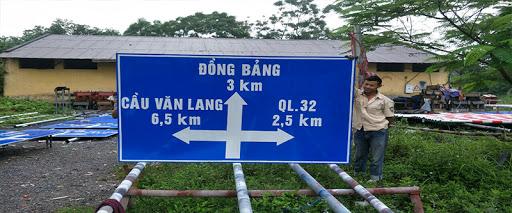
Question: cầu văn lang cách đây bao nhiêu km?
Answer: cầu văn lang cách đây 6, 5 km